Tourism in Sierra Leone

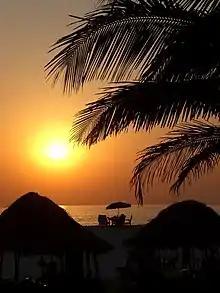
Tourists on a Sierra Leone beach.

Tourism in Sierra Leone is an important growing national service industry. Beaches and other natural habitats are the biggest parts of the nation's tourism industry.